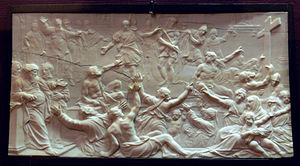
Magnus Berg
Ecce Homo, elfenbensrelief af Magnus Berg
Magnus Berg var en norsk billedskærer og maler, virksom ved det danske hof.